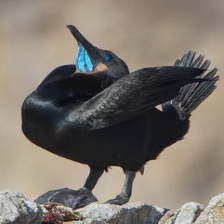
Species: BRANDT CORMARANT
Scientific name: PHALACROCORAX PENICILLATUS